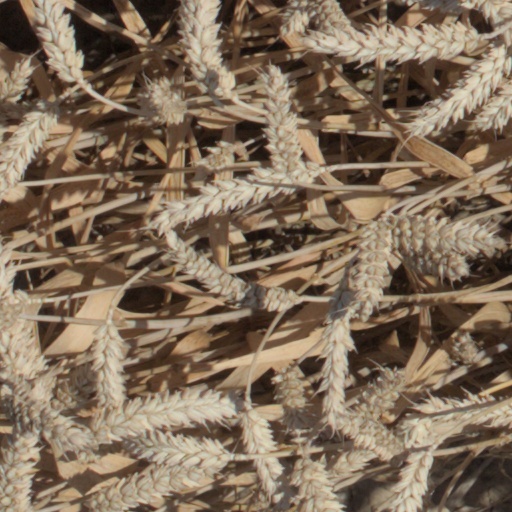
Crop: wheat